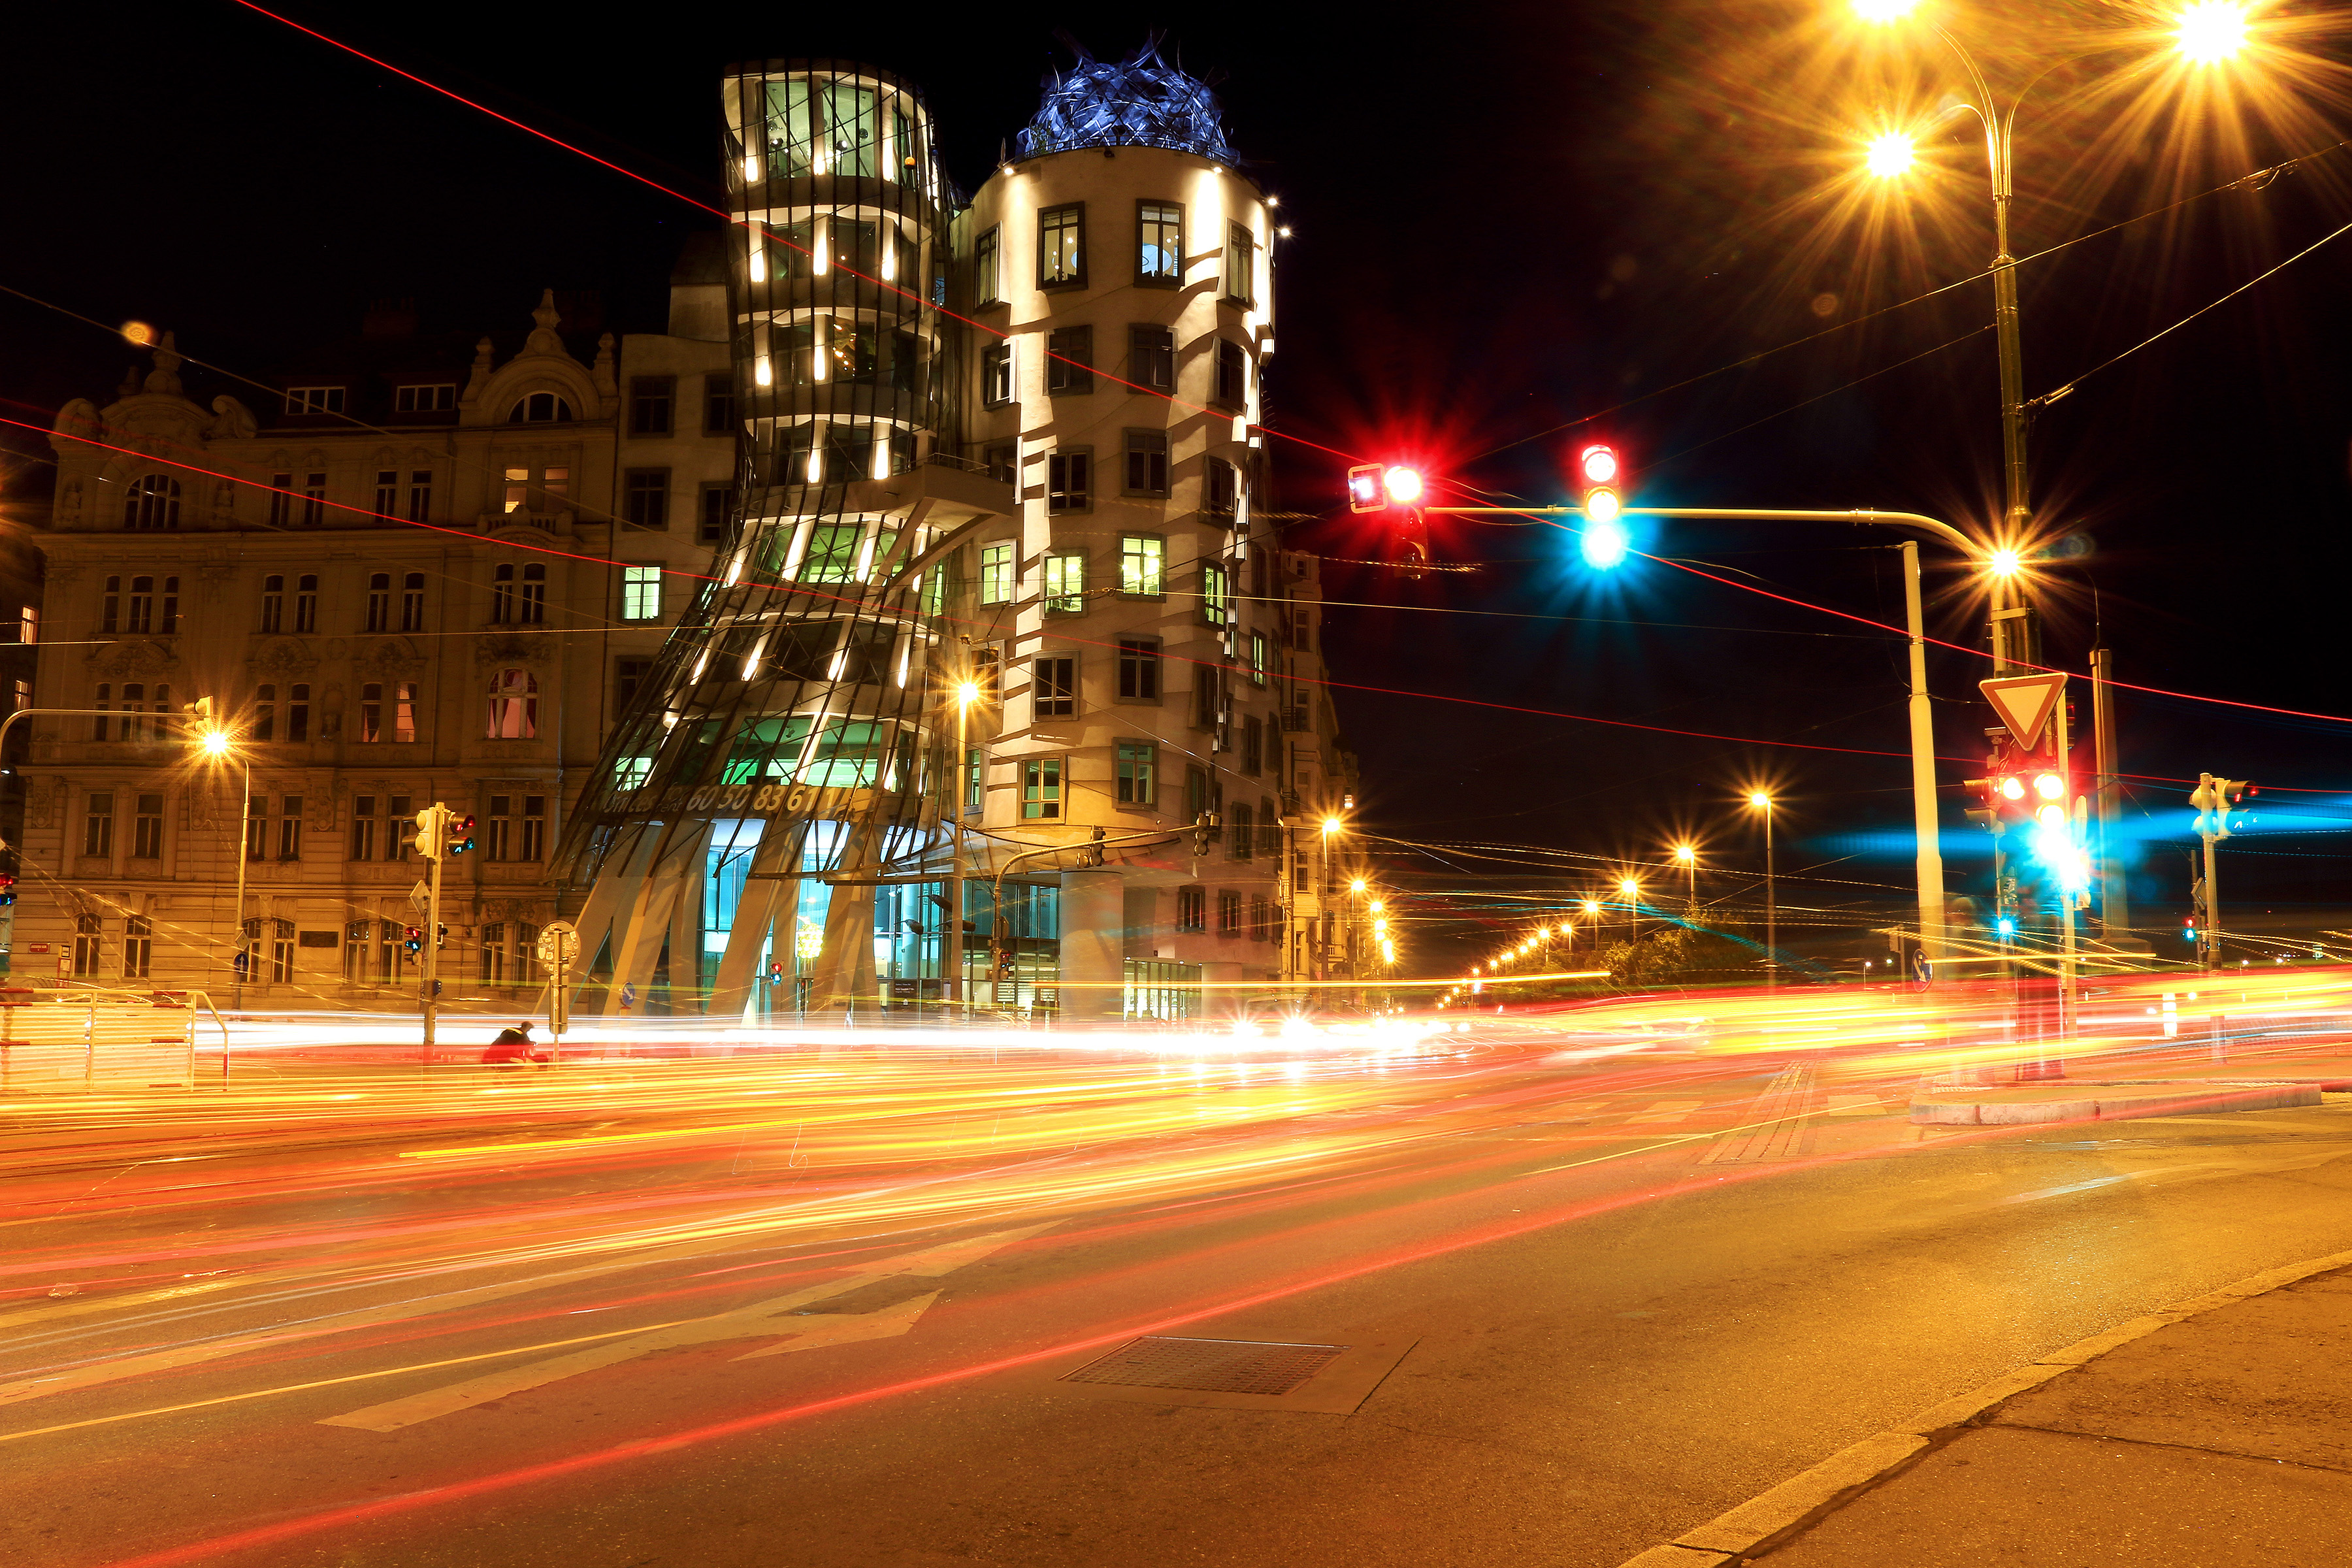
light, road, traffic, street, night, city, cityscape, downtown, dusk, evening, landmark, street light, lighting, long exposure, lights, light fixture, metropolis, christmas lights